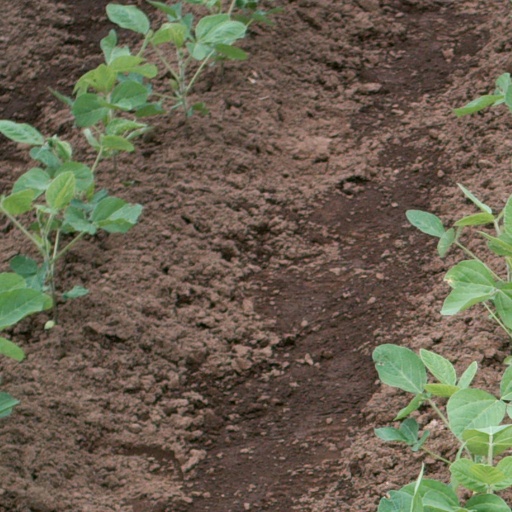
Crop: soybean